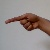
The image shows a hand gesture representing the letter 'G' in Indian Sign Language.